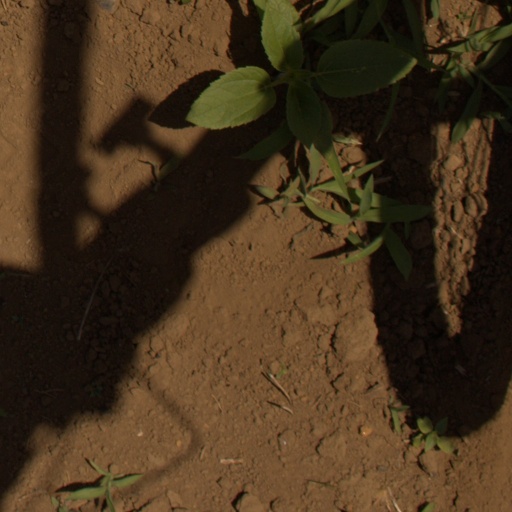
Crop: Jerusalem artichoke